Szolnoki Olajbányász

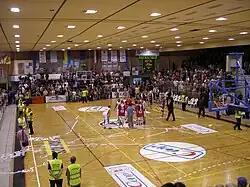
Semifinal game against PVSK Pécs in 2007

Szolnoki Olajbányász is a professional basketball team based in Szolnok, Hungary. The team also goes by the name of "Olaj", which is a well-known nickname in the country. The club competes in the Hungarian League.